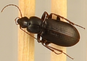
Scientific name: Calathus advena
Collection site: Rocky Mountains NEON (RMNP), plot RMNP_014